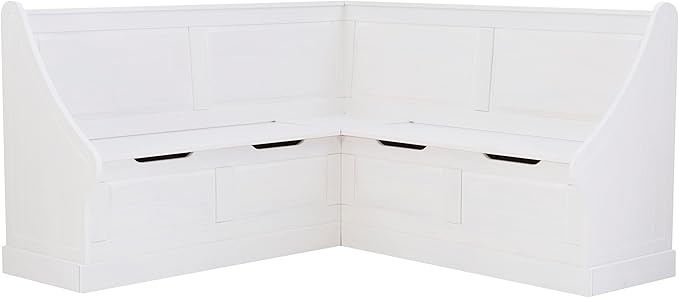
Linon Harris White Corner Breakfast Nook - Nook Only, Table is NOT included! 20.88D x 61.88W x 36.63H in
Brand: Linon
About This Bench seats open to reveal hidden storage Seats and base in white painted finish Smooth, rounded corners are kid friendly Assembled Size: 62"w x 16.5"d x 37.38"h Weight capacity: 500 lbs Ships in several boxes, may ship separately Overview Color : White Brand : Linon Size : 20.88D x 61.88W x 36.63H in Item Depth : 16.5 inches Item dimensions L x W x H : 16.5 x 62 x 37.38 inches Item Weight 123 Pounds : Style Modern : Item Weight 123 Pounds : Style Modern Assembly Required Yes : Shape Rectangular : Assembly Required Yes : Shape Rectangular
Category: Furniture > Benches > Kitchen & Dining Benches > Corner Benches